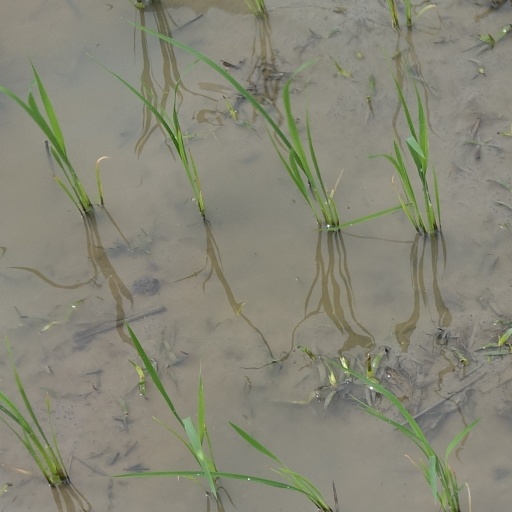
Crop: rice